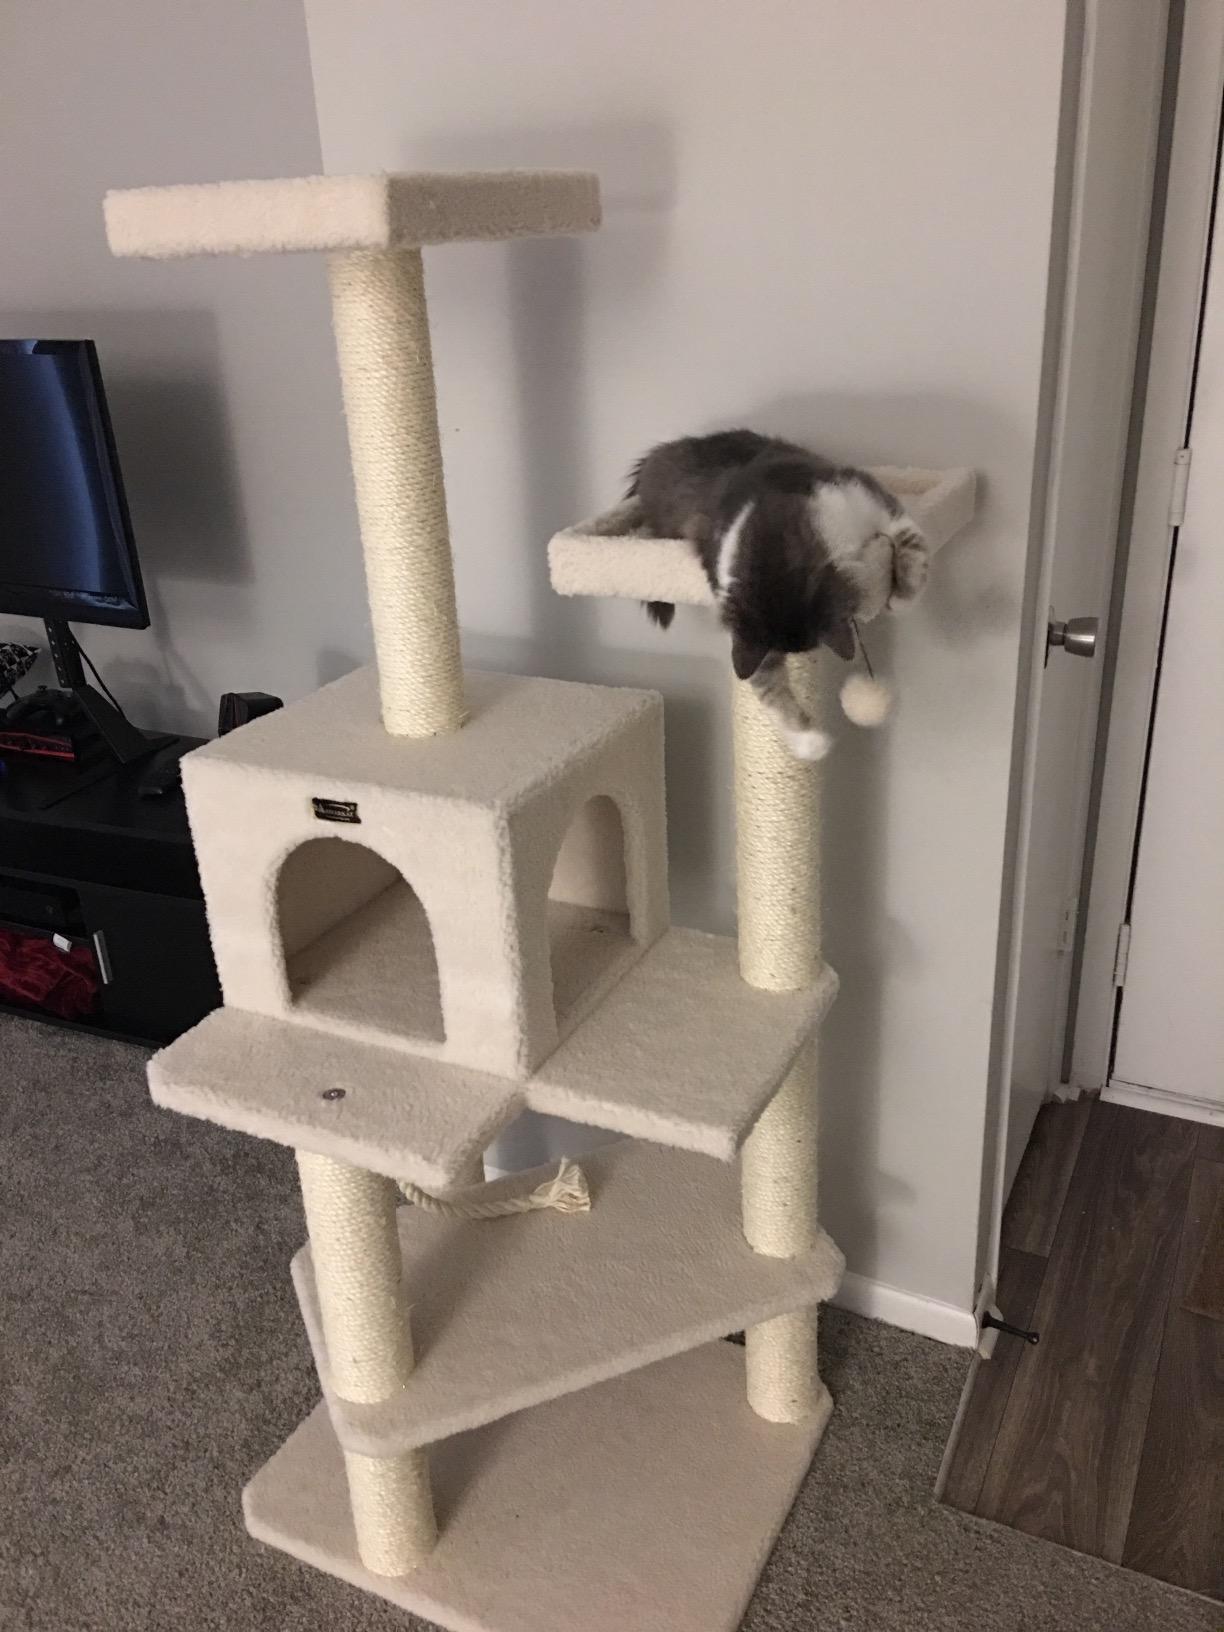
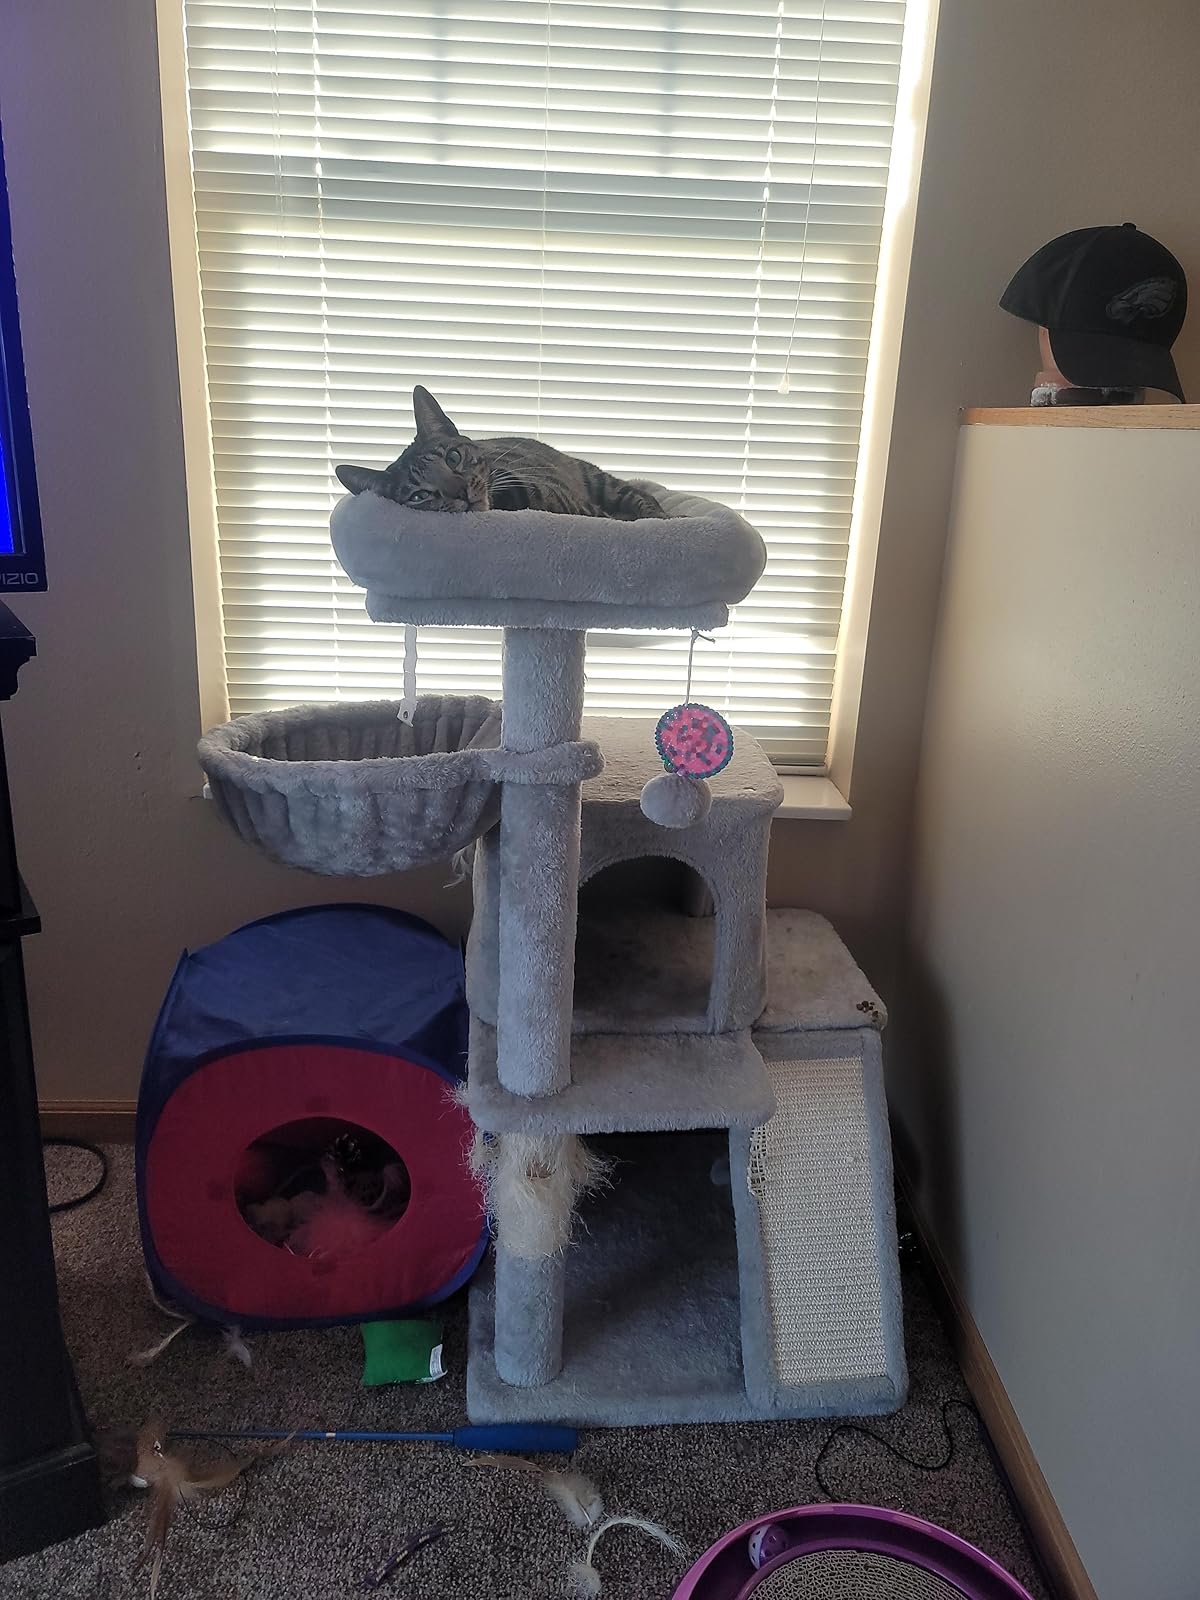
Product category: items_cat tree
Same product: no